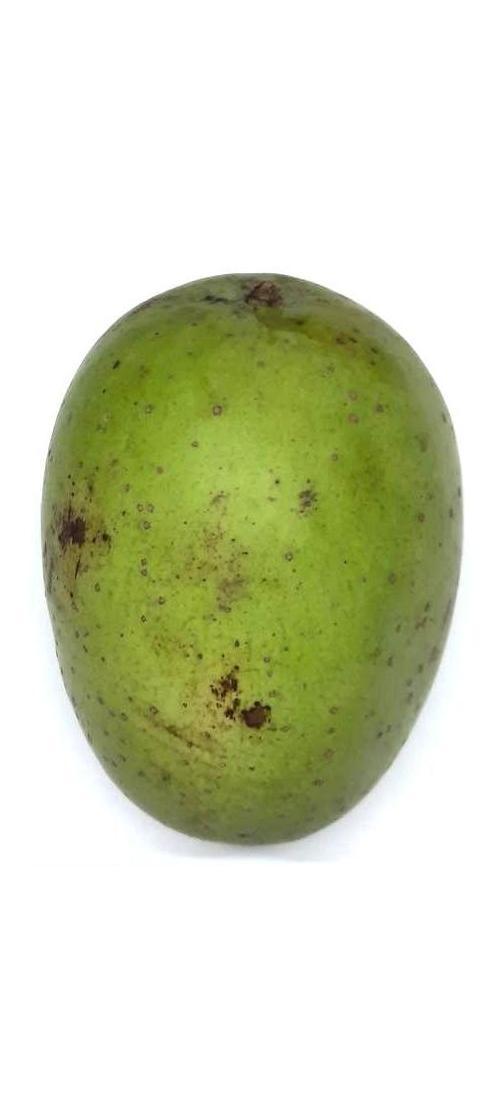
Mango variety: Langra